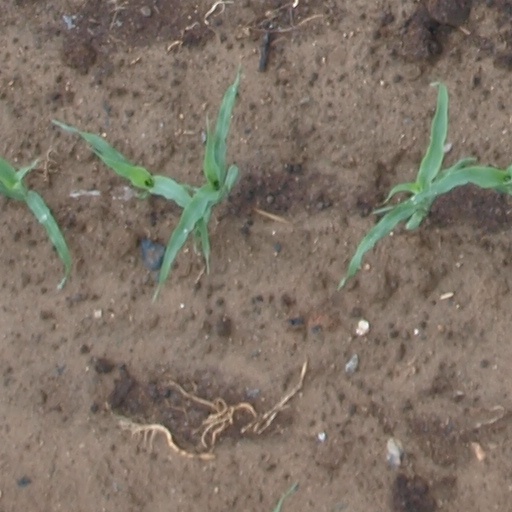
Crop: maize; corn